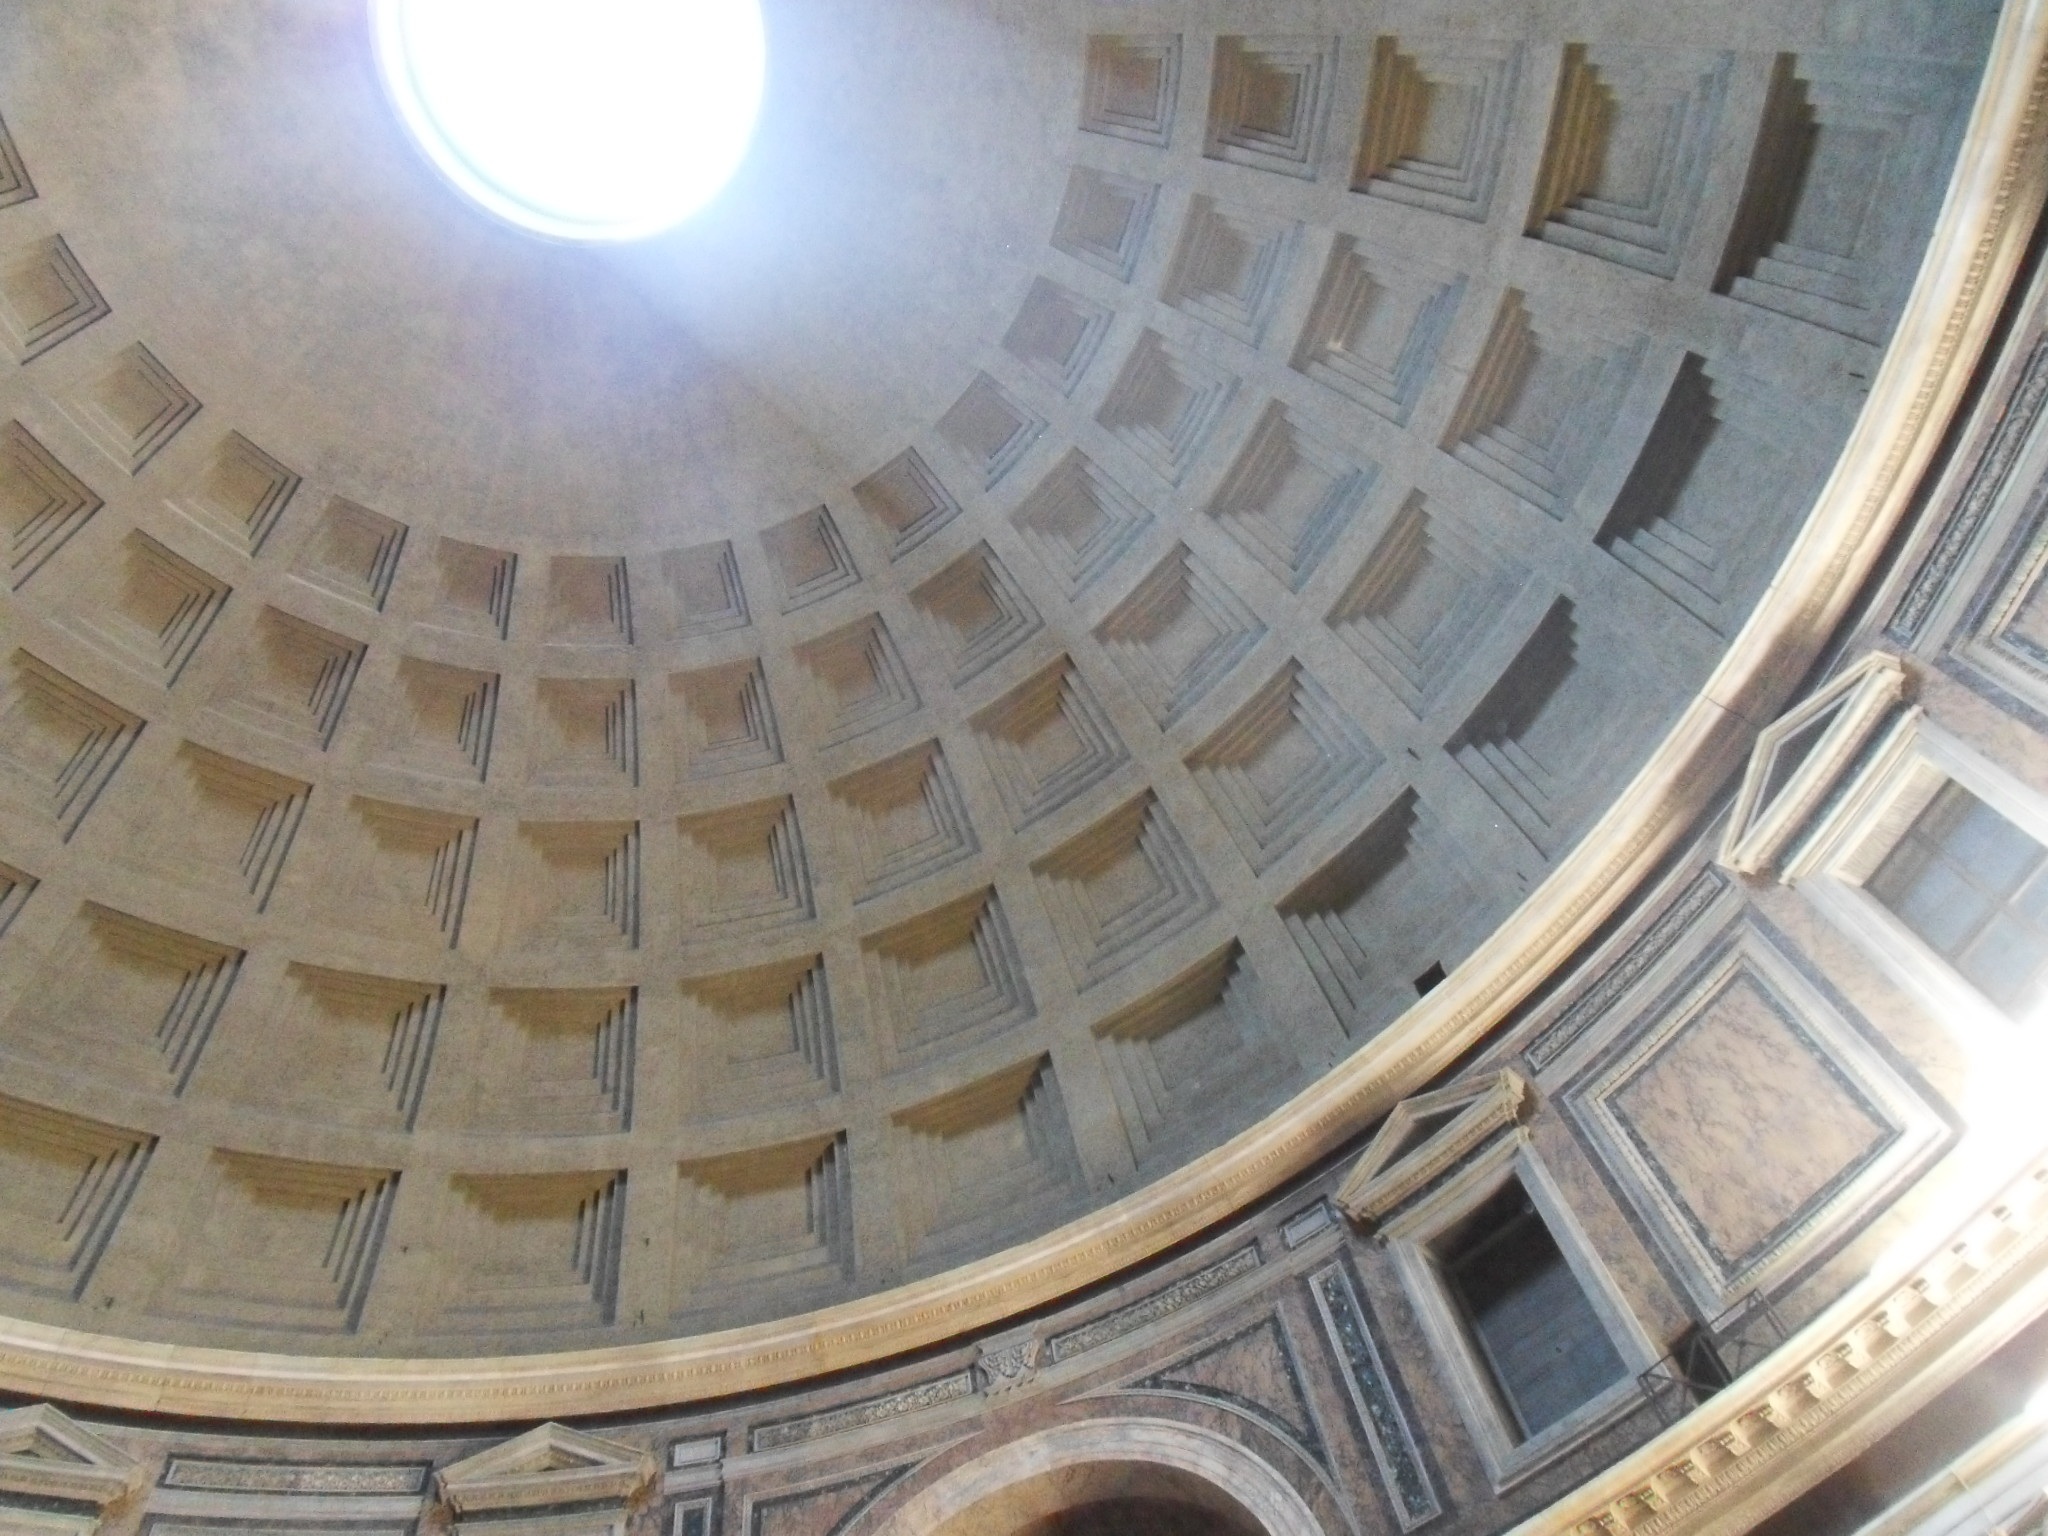
structure, ceiling, facade, rome, symmetry, dome, pantheon, daylighting, ancient history, queen margherita